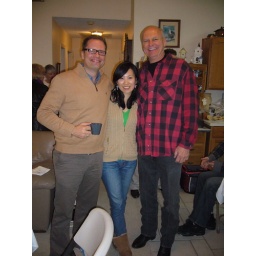
Ya gott trust a man in a red plaid shirt